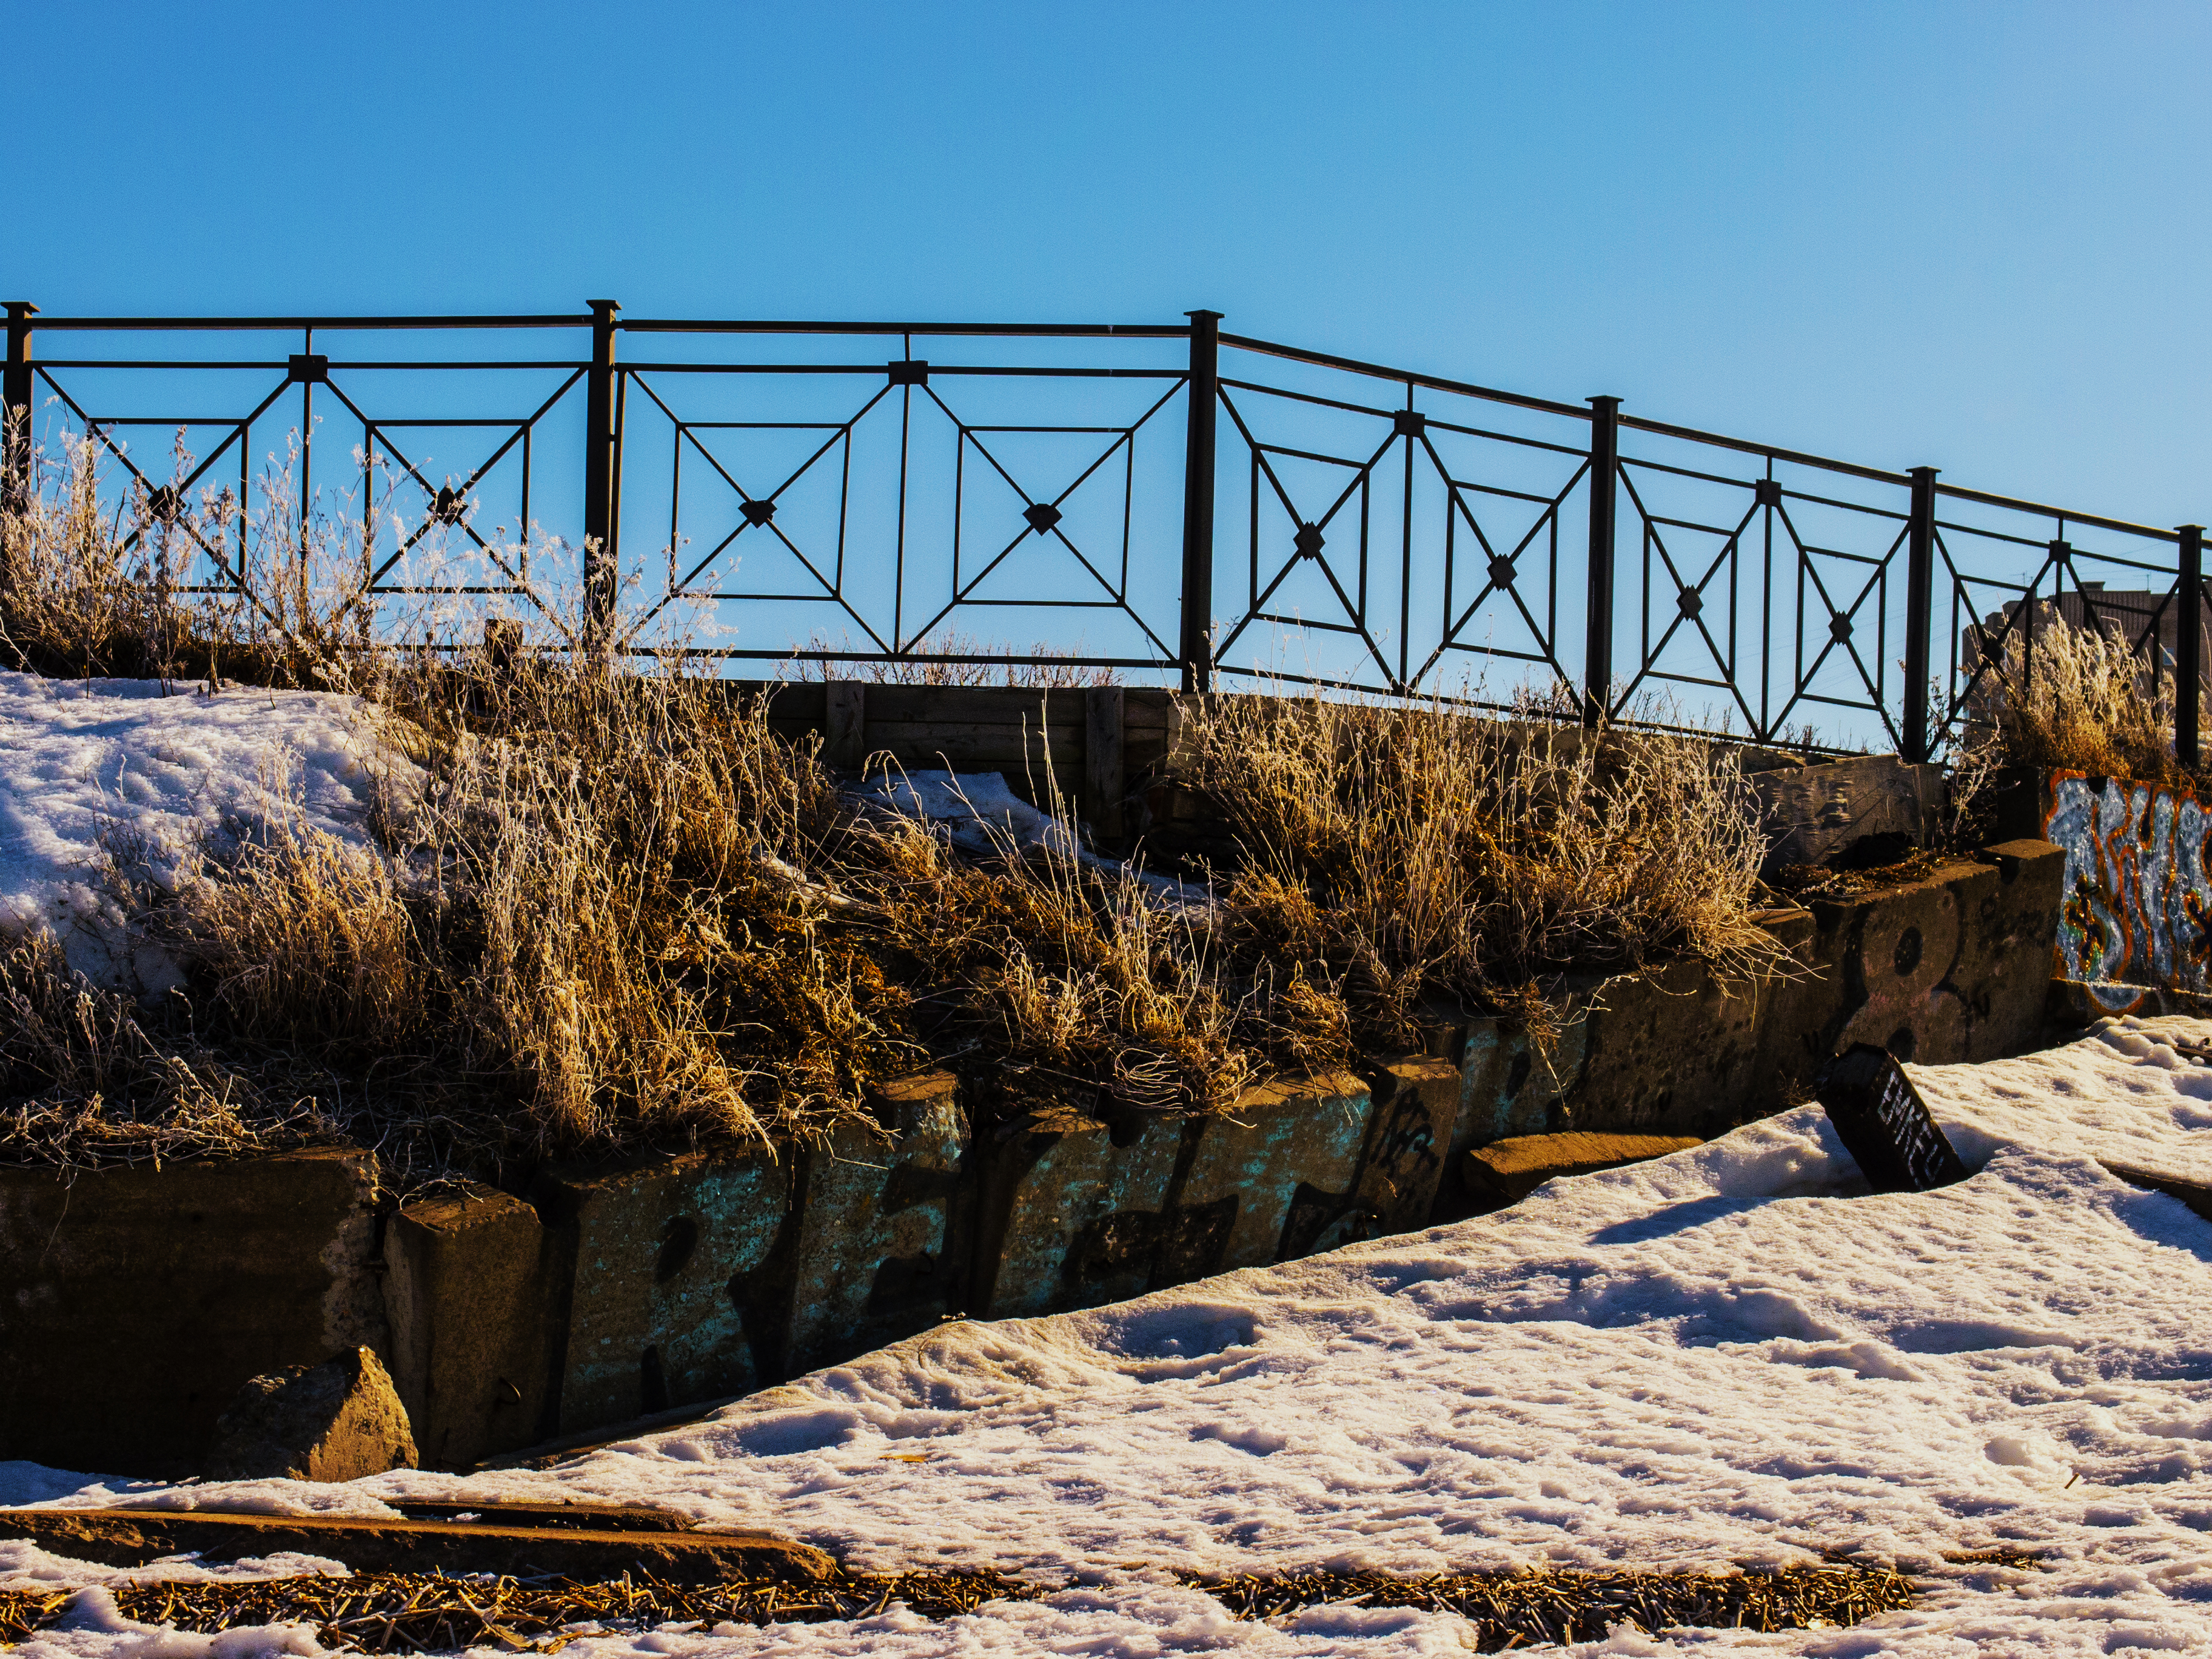
images, sky, ecoregion, snow, wood, branch, natural landscape, slope, freezing, landscape, rural area, horizon, grass, bridge, girder bridge, winter, metal, rock, road, shadow, evening, nonbuilding structure, reflection, truss bridge, reservoir, fence, box girder bridge, concrete bridge, beam bridge